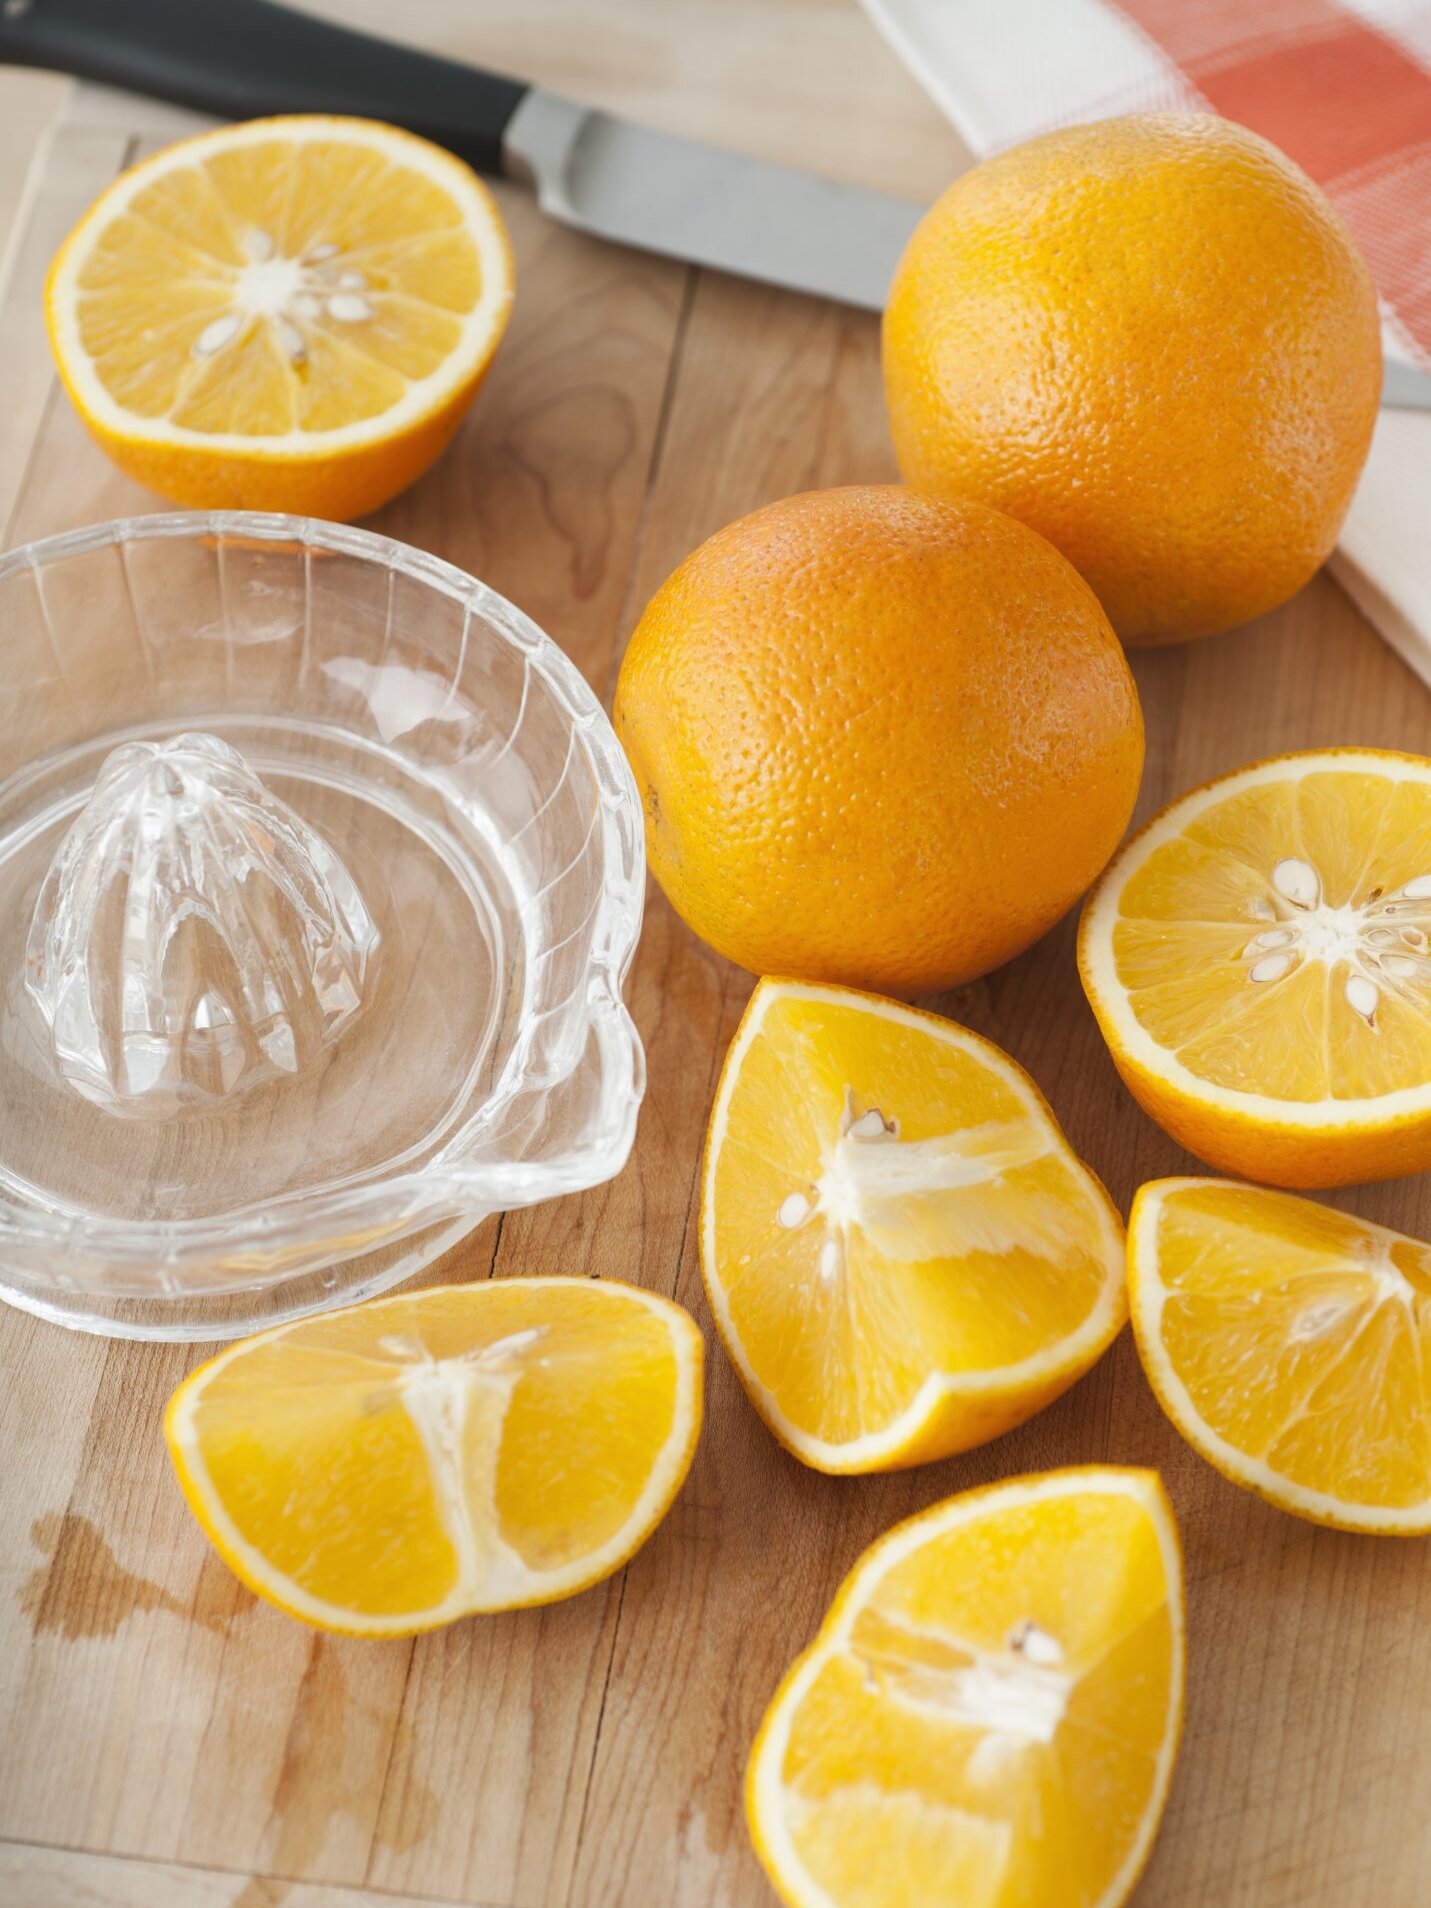
Label: Orange